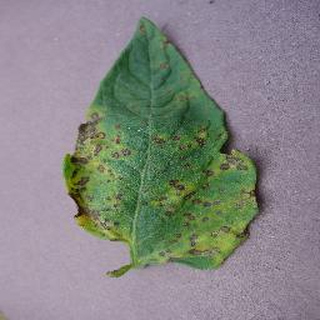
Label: tomato_septoria_leaf_spot